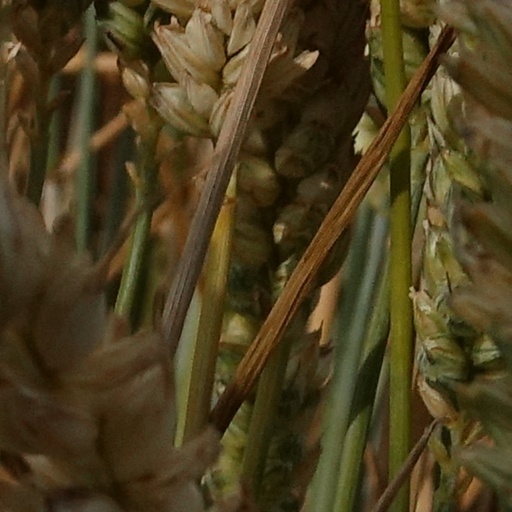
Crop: wheat